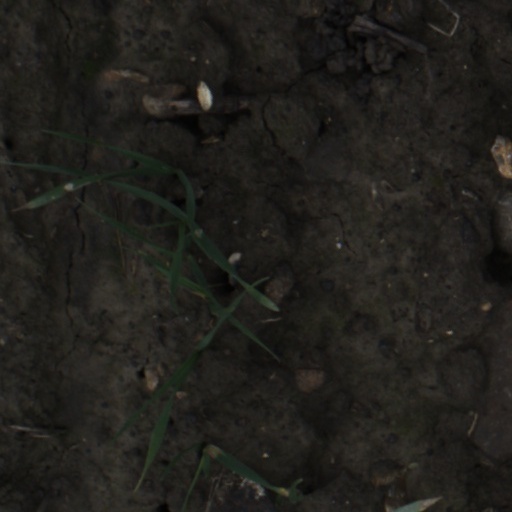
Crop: wheat